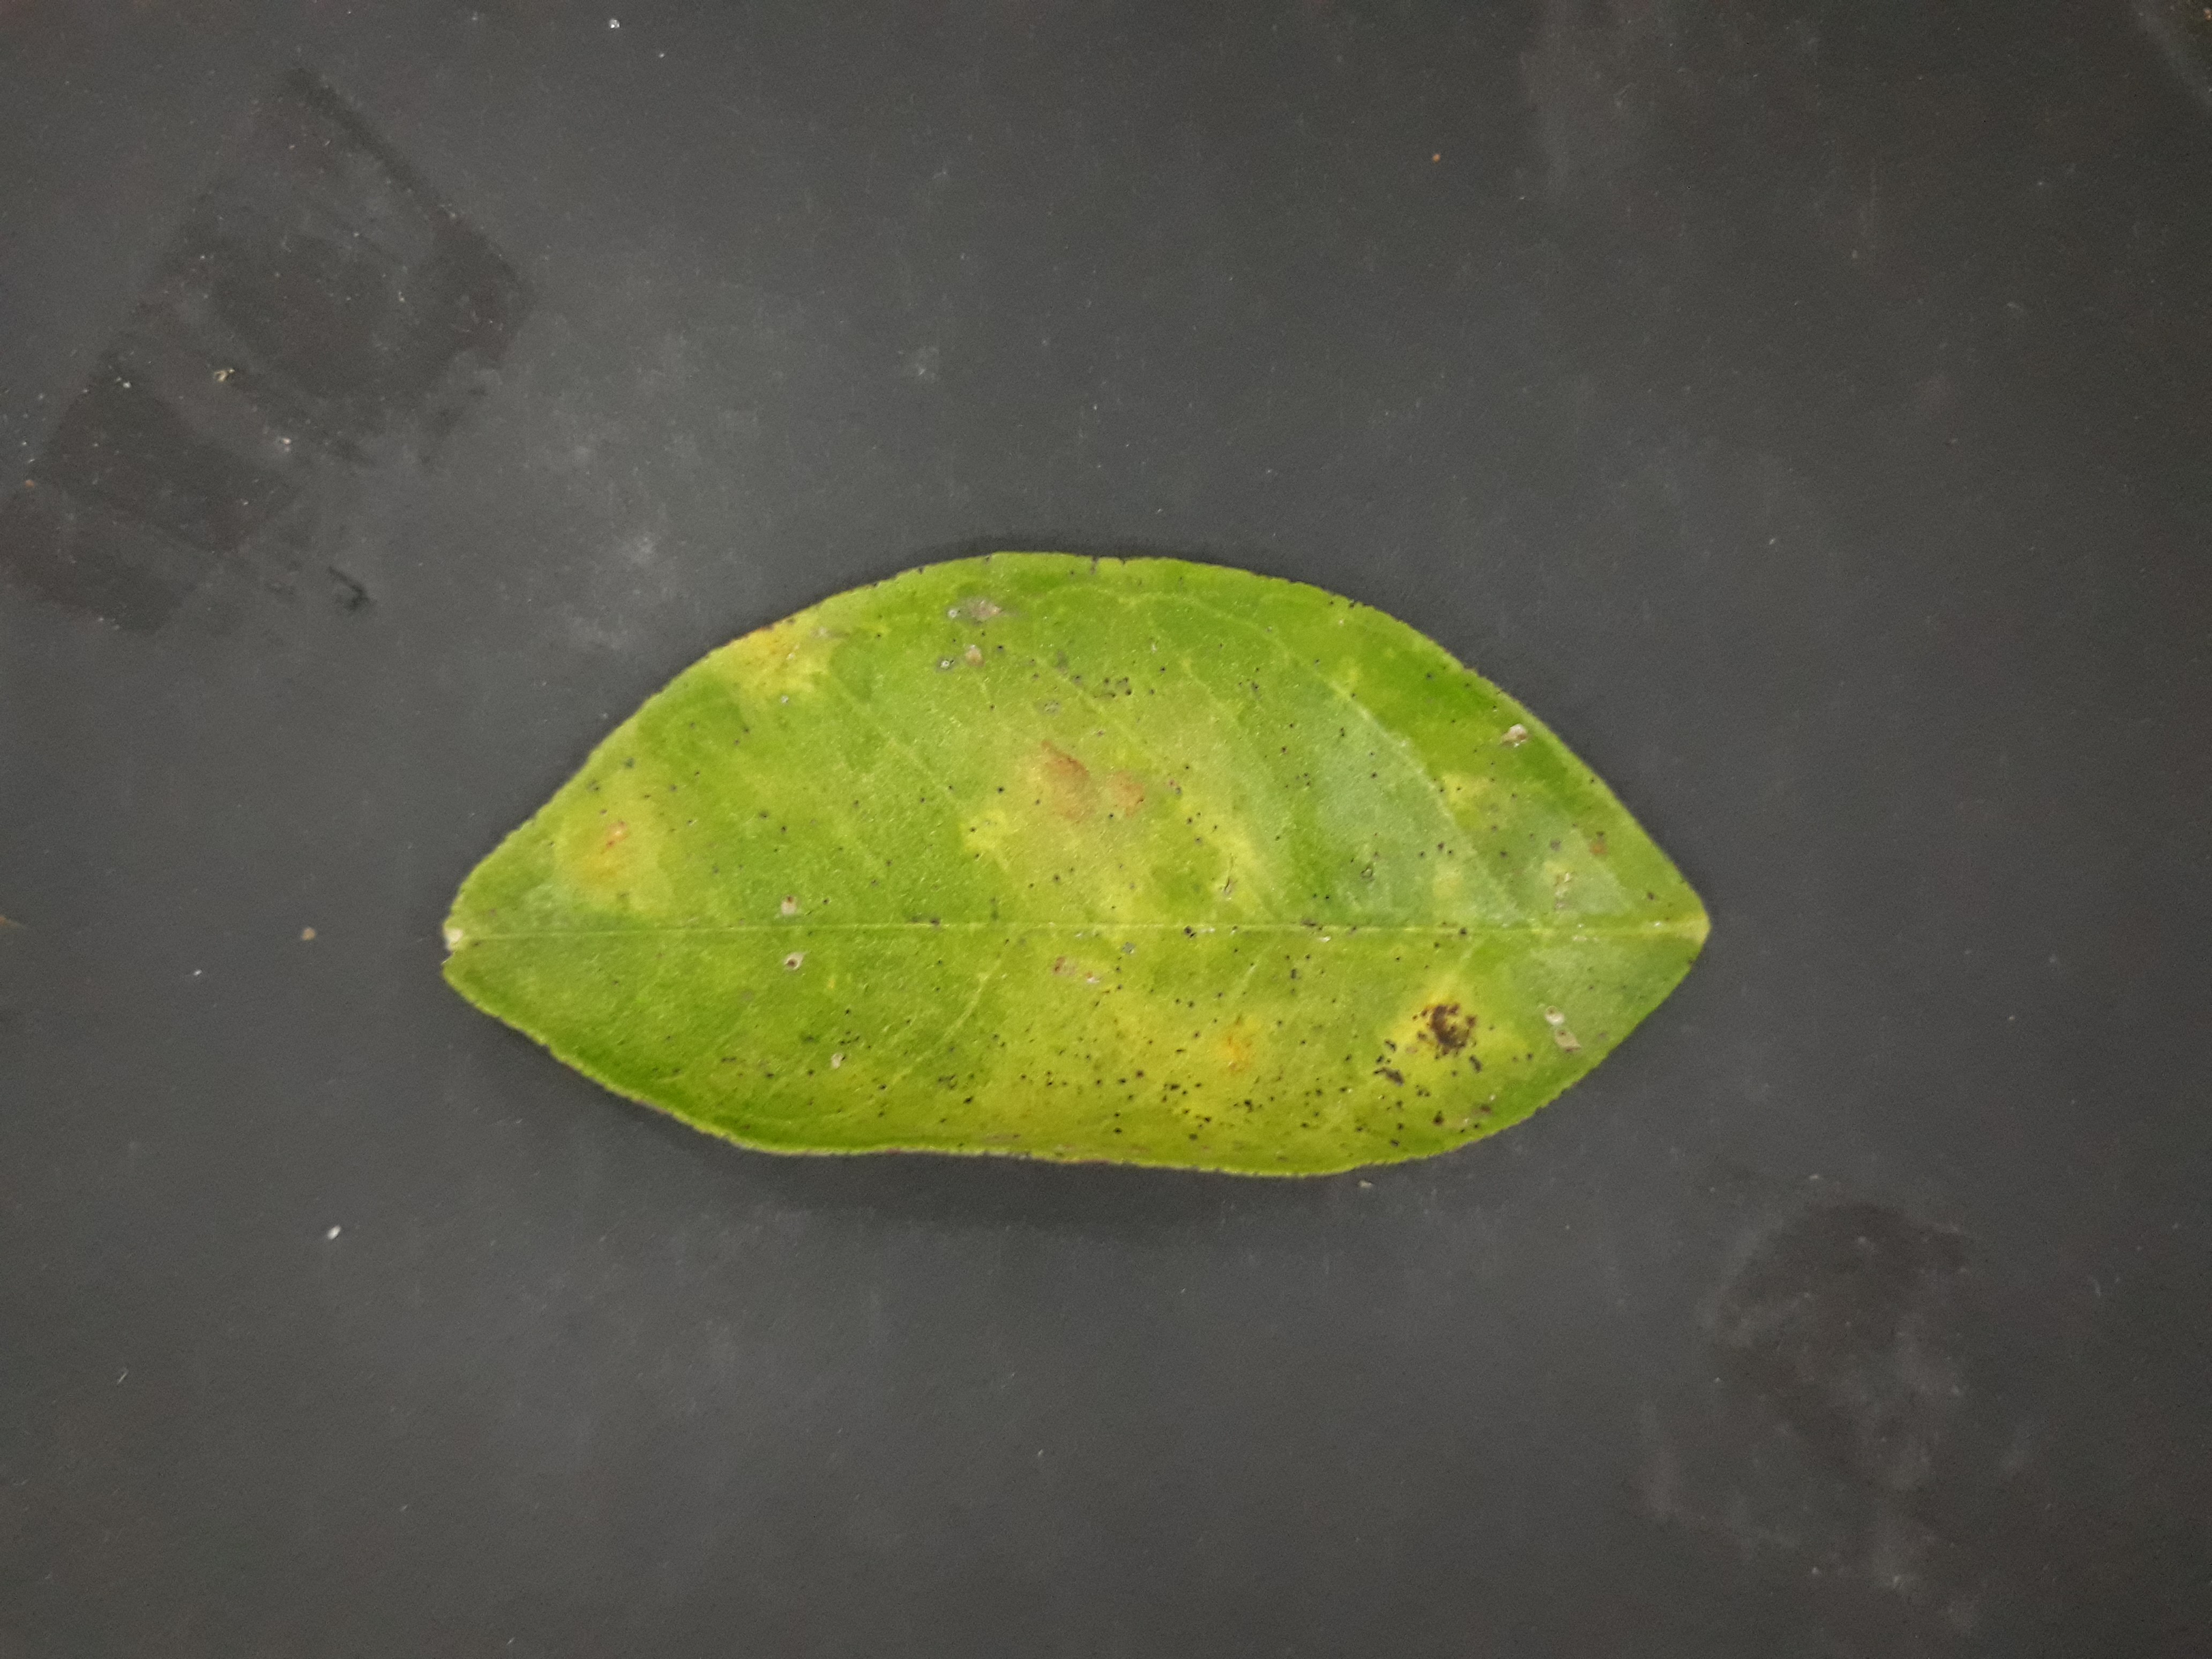
Label: Red_scale_sequelae